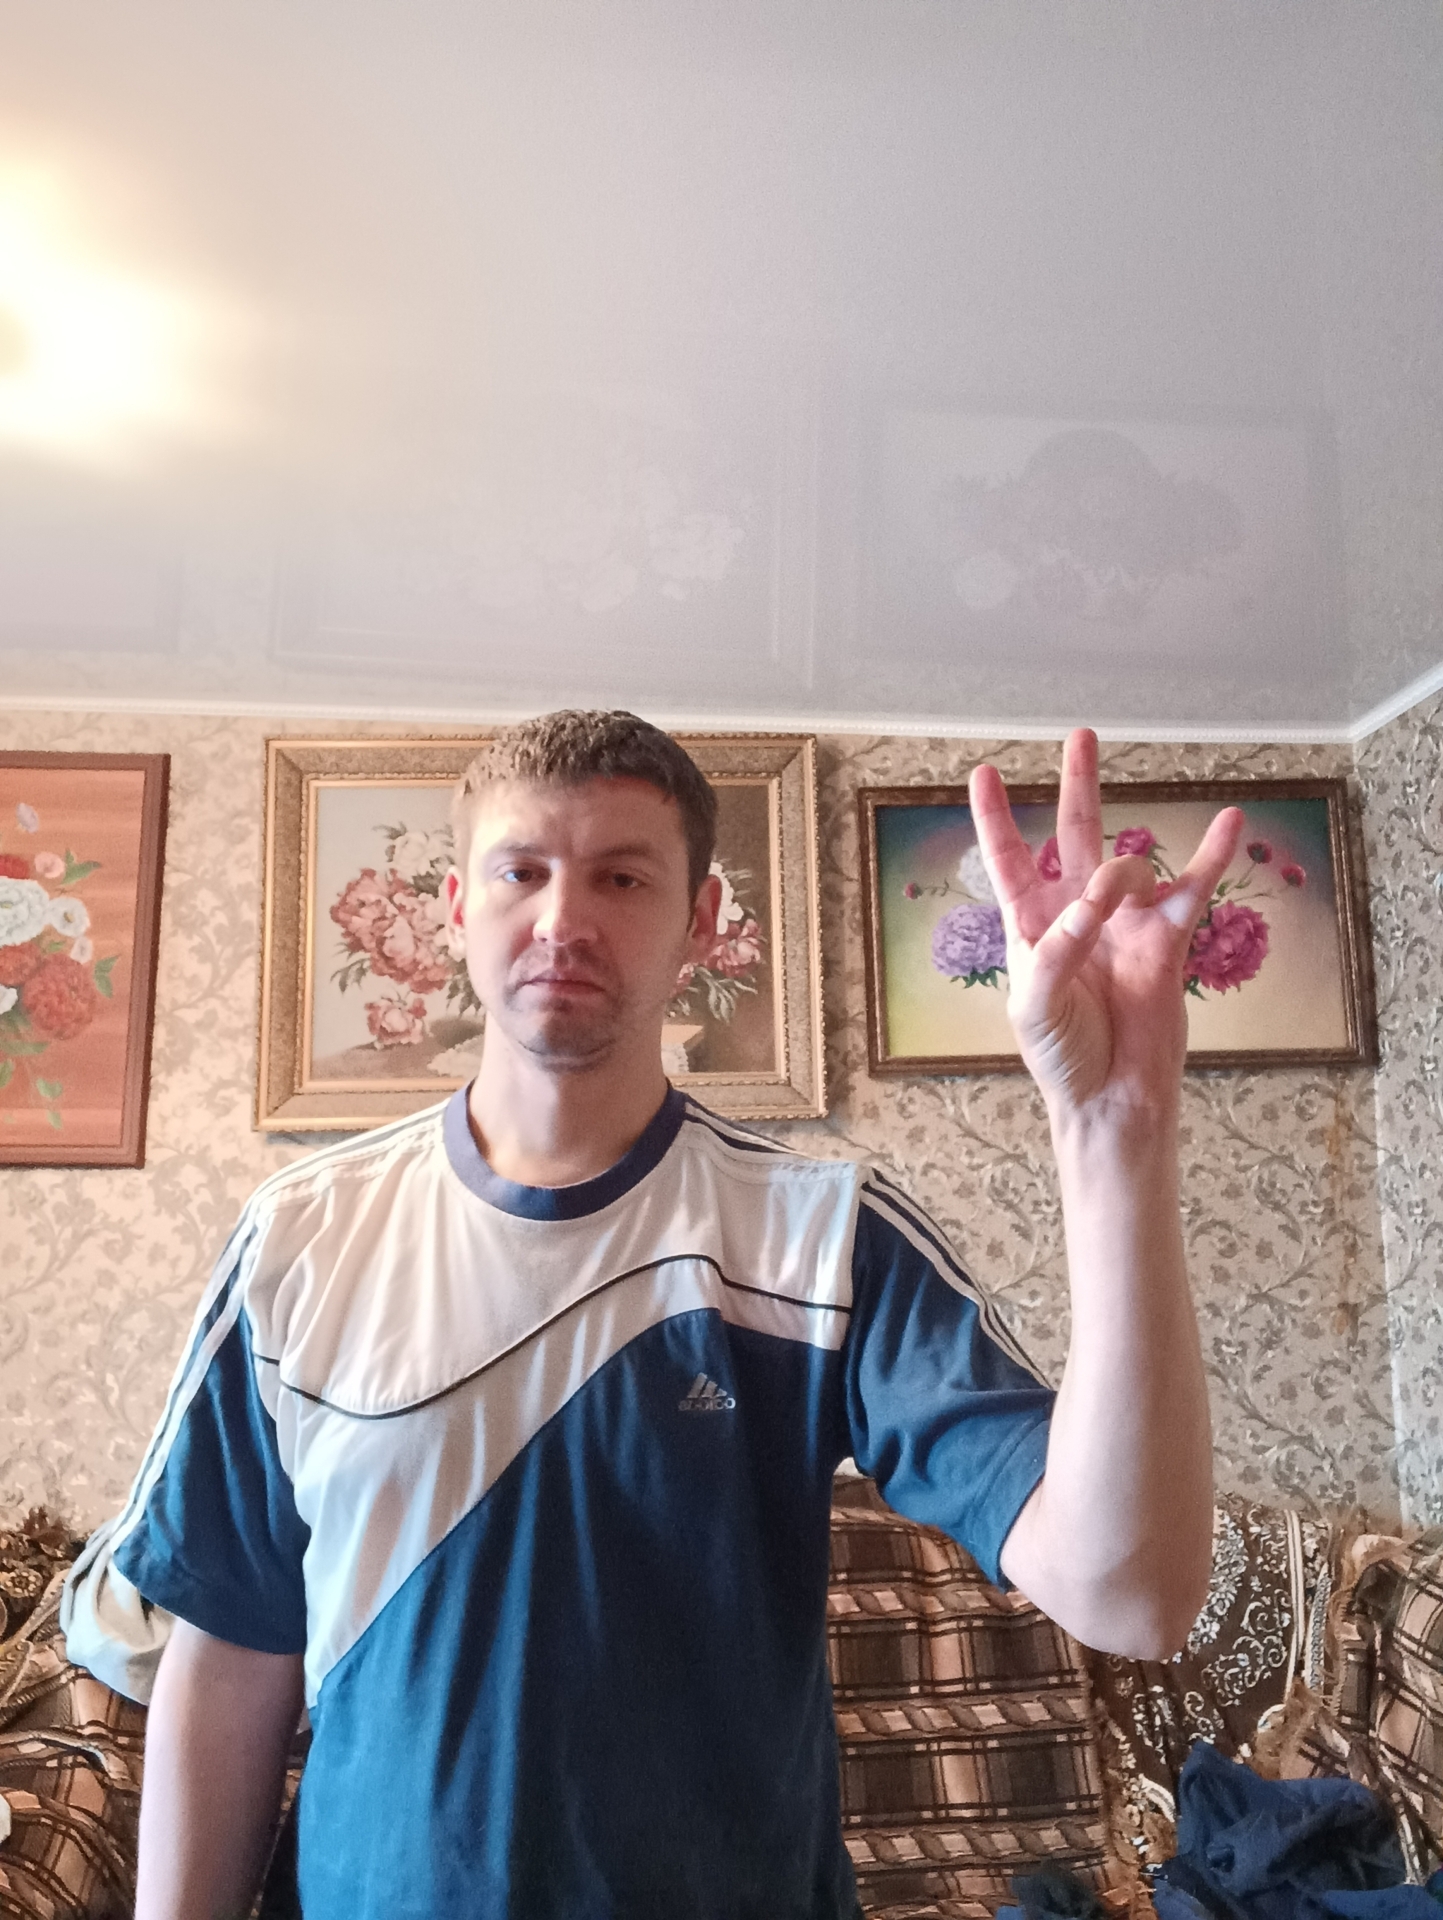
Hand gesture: three3